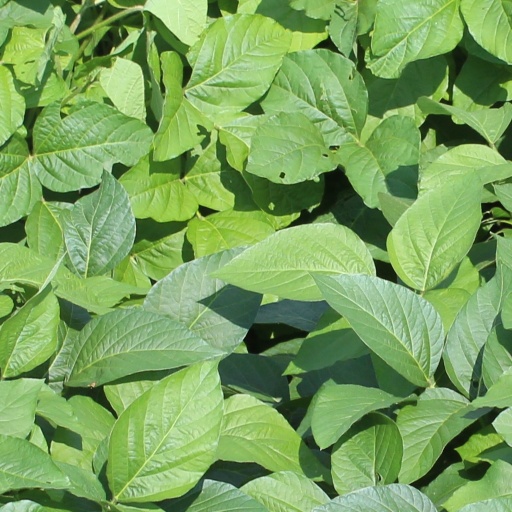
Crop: soybean